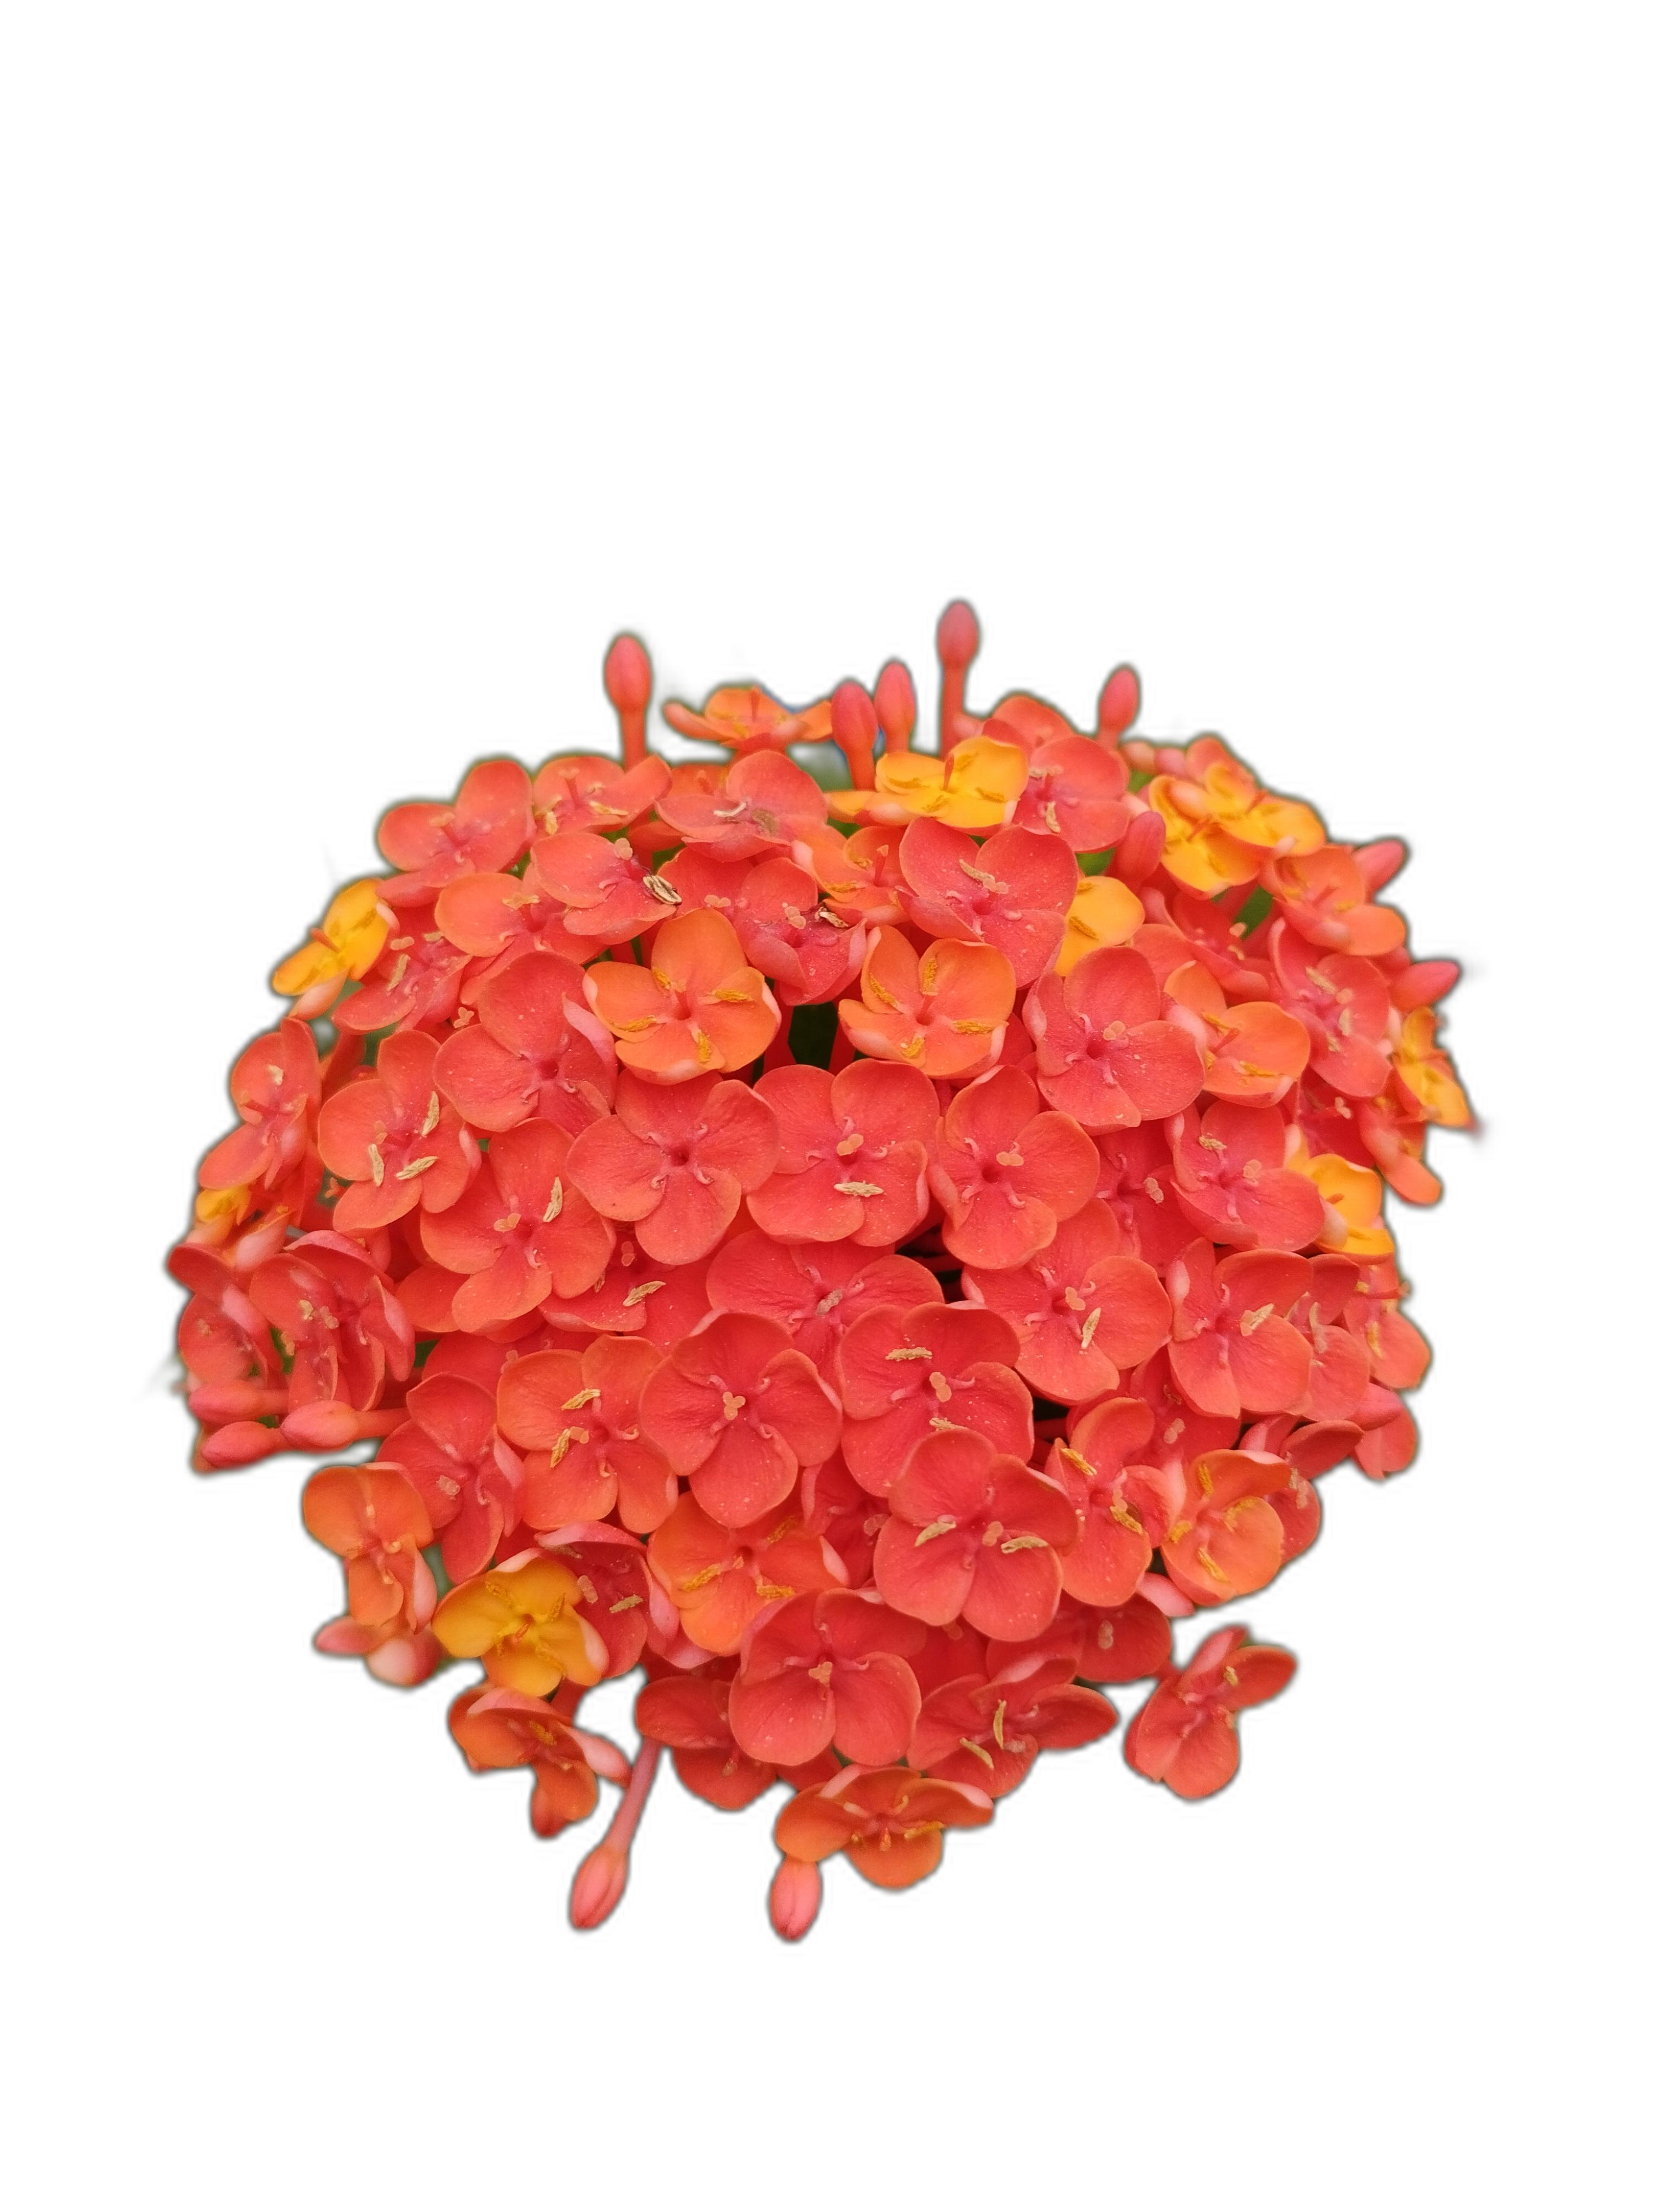
Label: Jungle geranium